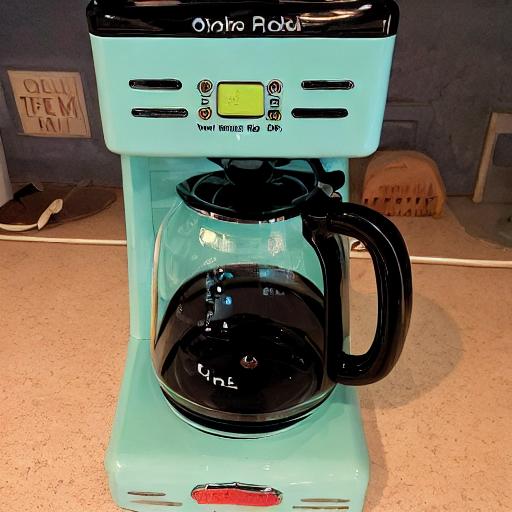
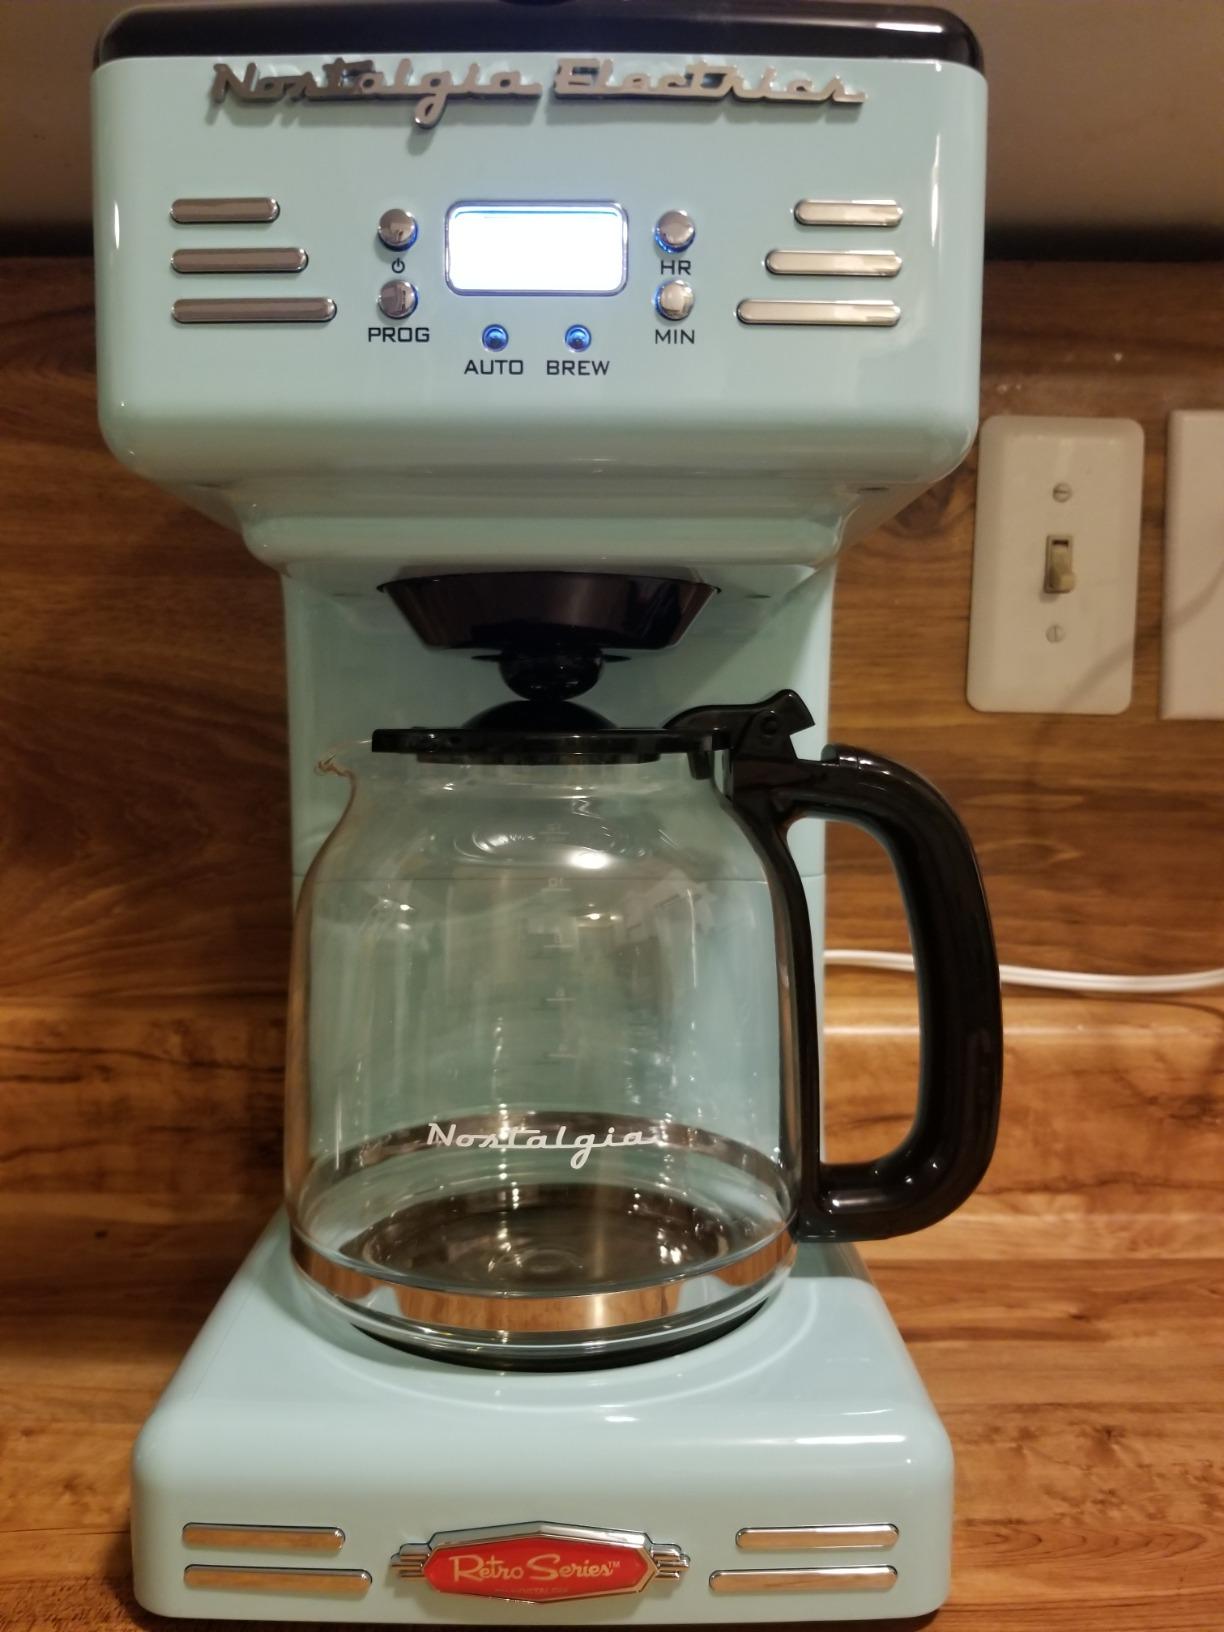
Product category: items_tea
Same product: no